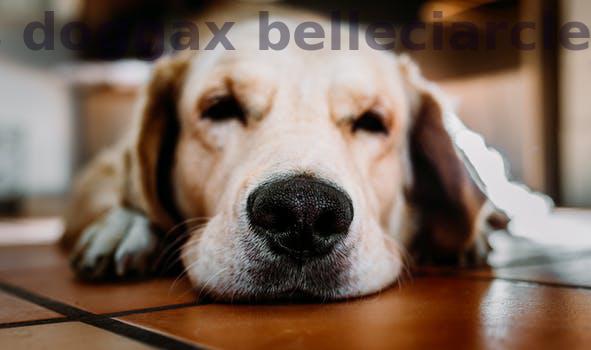
Label: Watermark